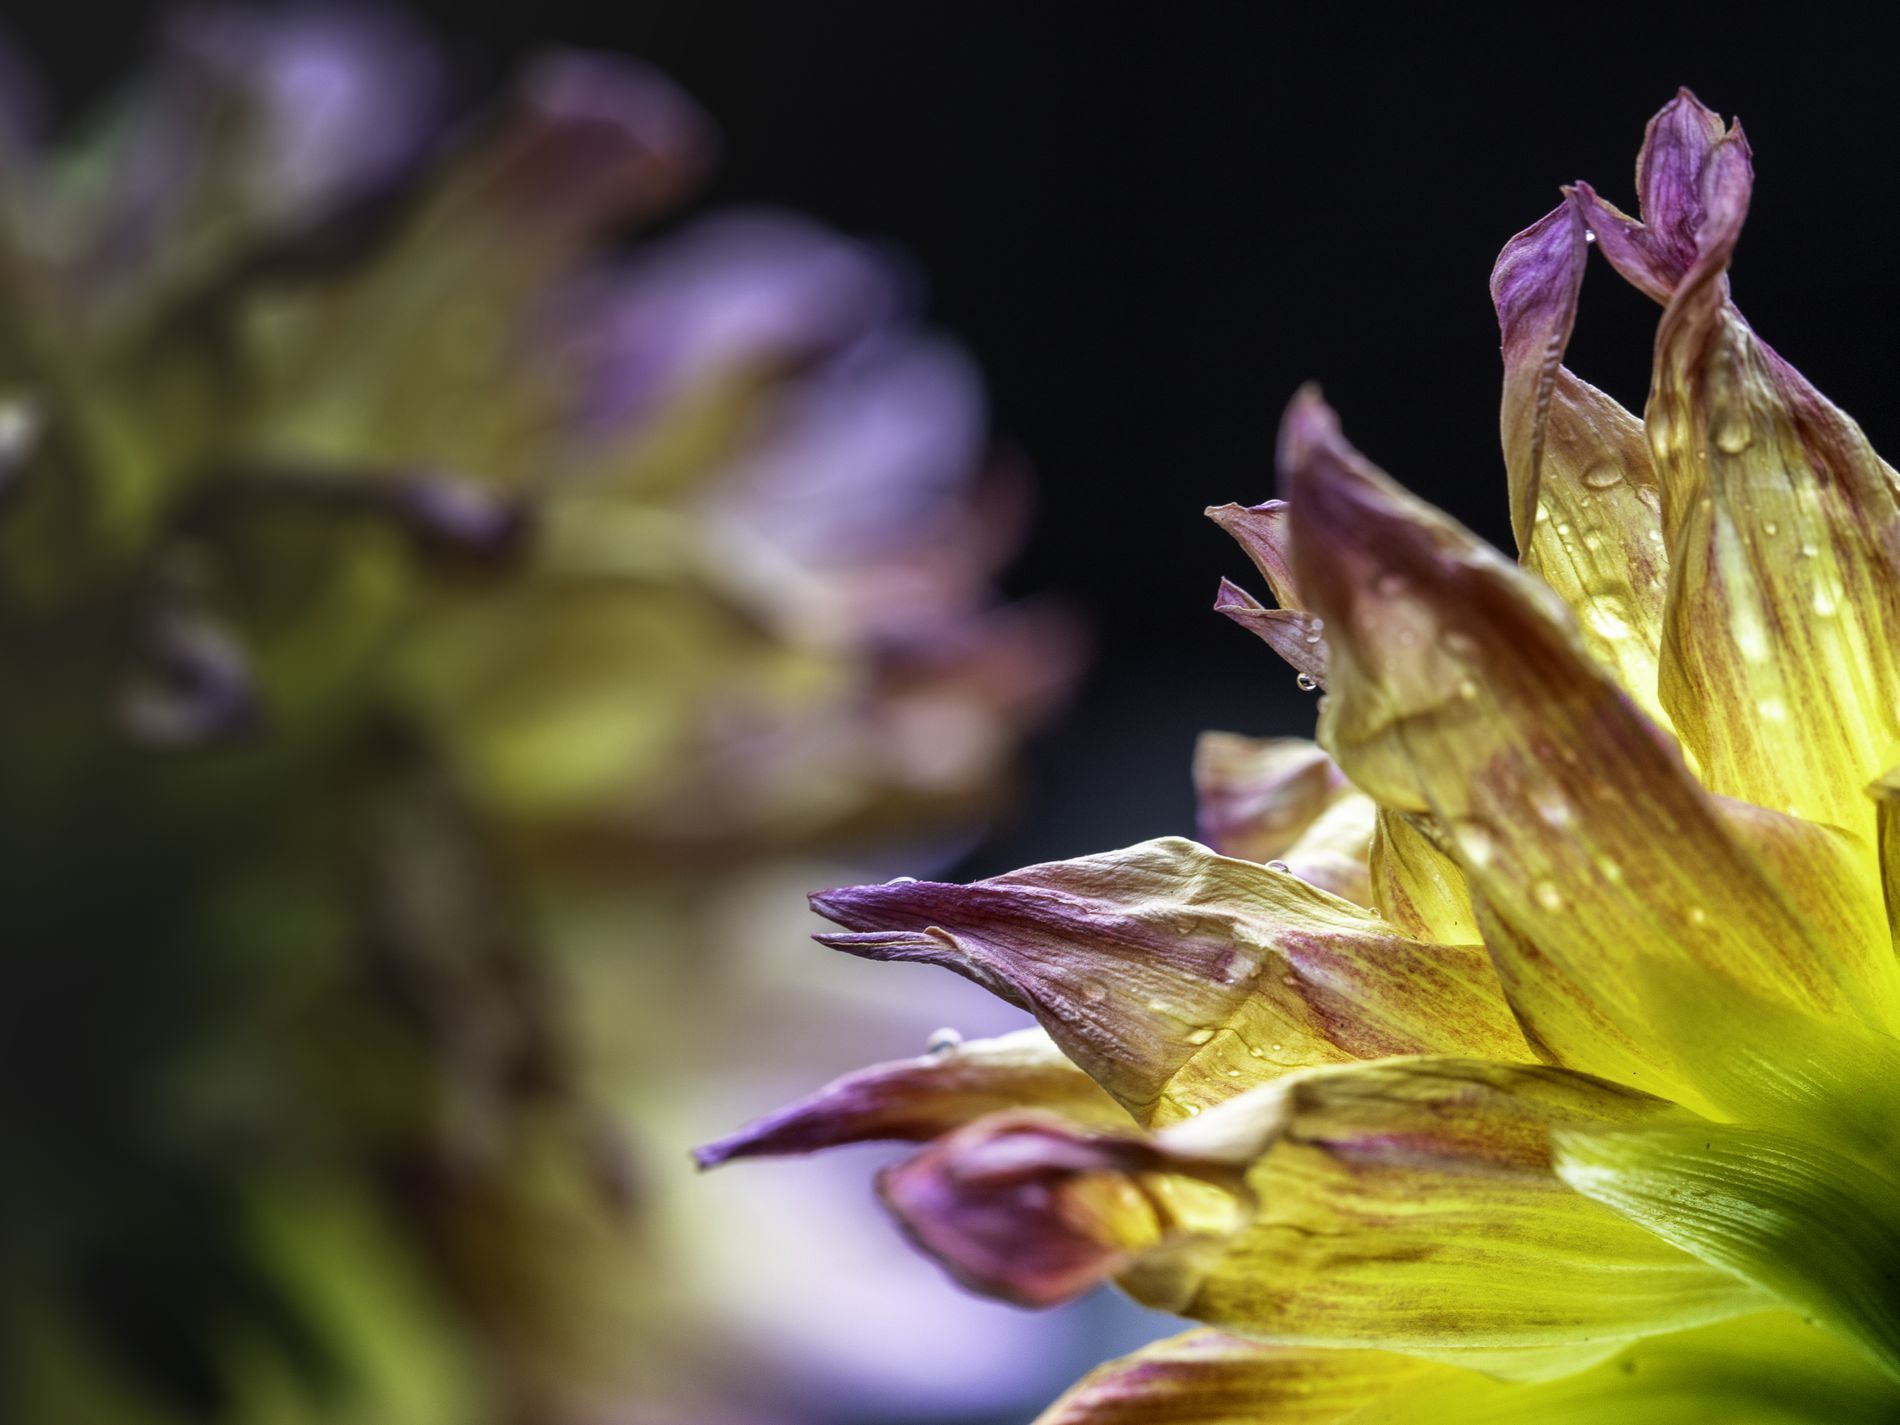
Blooming purple and green flower.
This image features a purple and green flower with water droplets on its petals. The background is blurry creating and highlighting the main flower's beautiful colors.
This close-up shot features a purple and green flower, where vibrant greens and purples dominate. The flower's petals contrast against the blurry black background, grabbing attention to the blooming flower. Water droplets on the petals and this mix of colors evoke feelings of warmth, beauty, and a love for nature's beauty.
Labels: Flower, Petal, Plant, Dahlia, Pollen, Geranium, Iris, Bud, Sprout, Purple, Daisy, Lupin, Acanthaceae, Blurry Background
Camera: Canon Canon EOS Rebel T7
Lens: EF100mm f/2.8L Macro IS USM, Canon EF 100mm f/2.8L Macro IS USM
Aperture: F5.6
Exposure: 1/5 sec
ISO: 100
Focal length: 100.0 mm